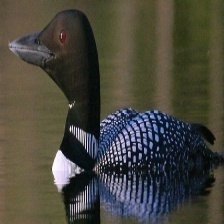
Species: COMMON LOON
Scientific name: GAVIA IMMER